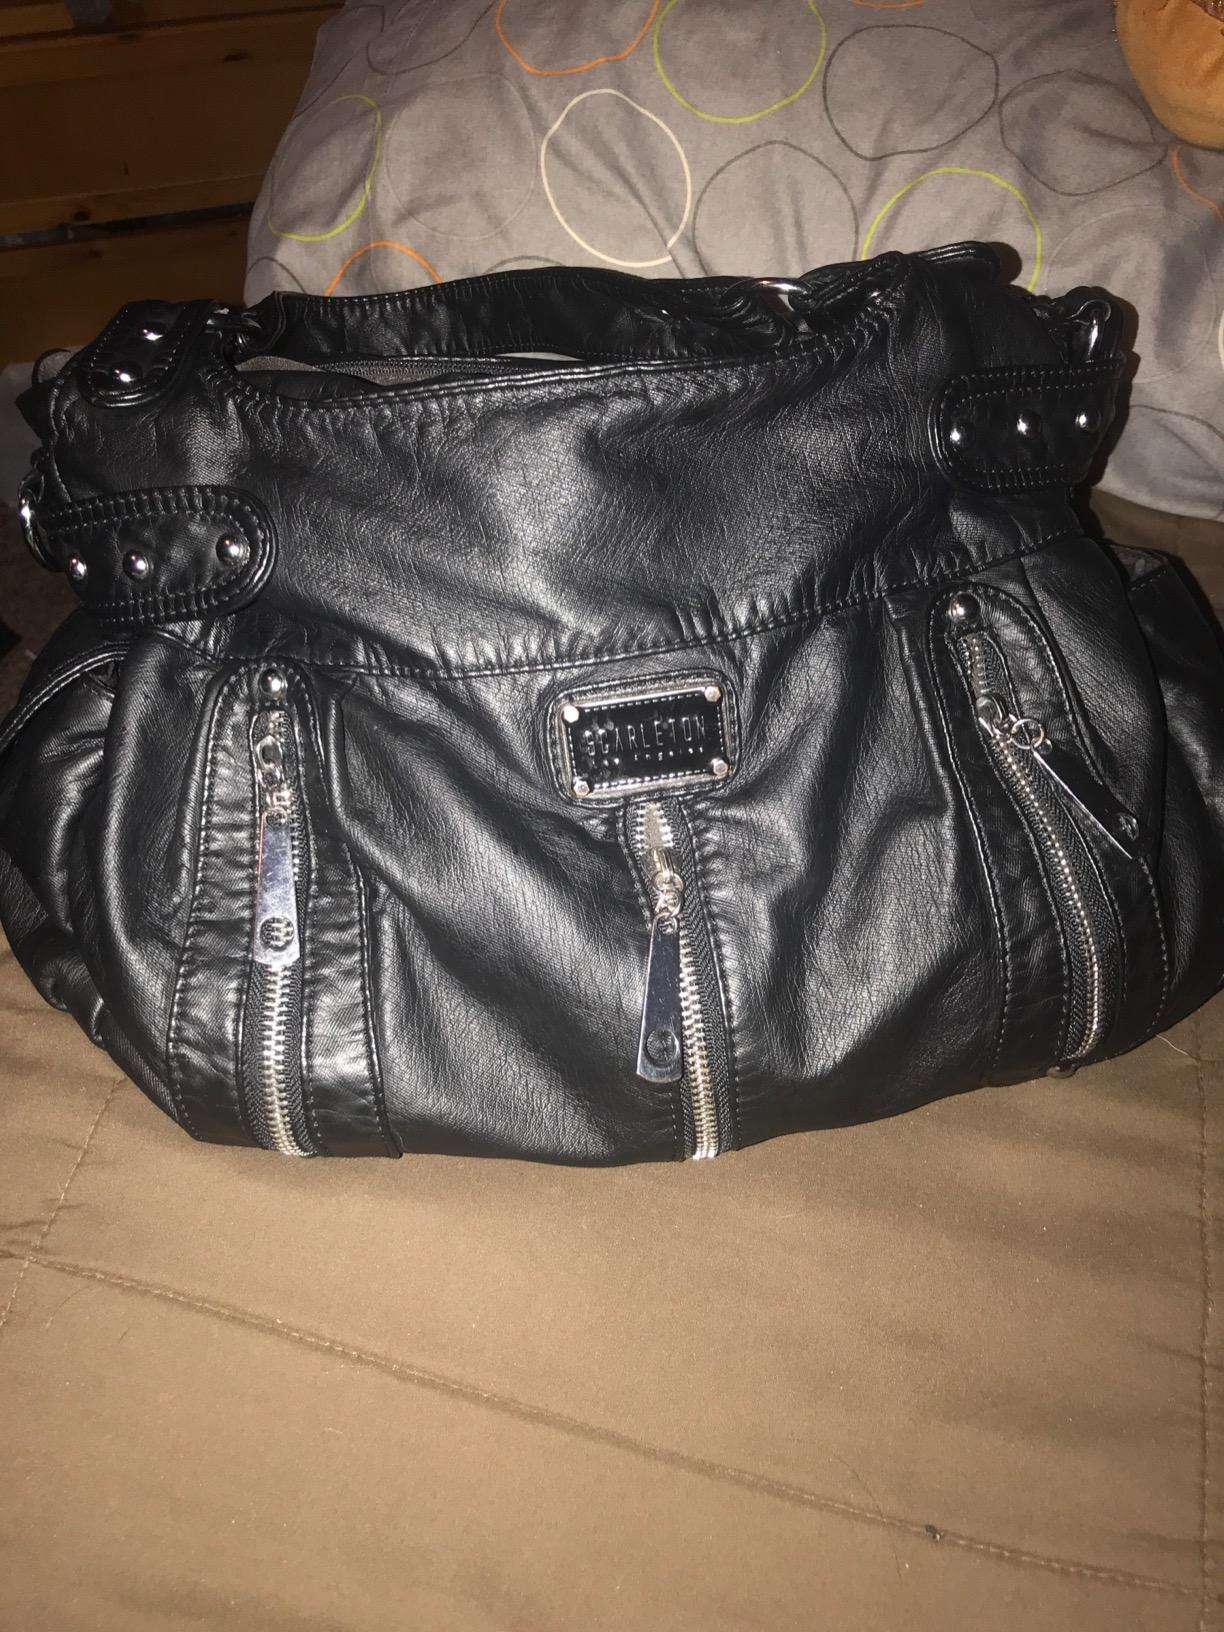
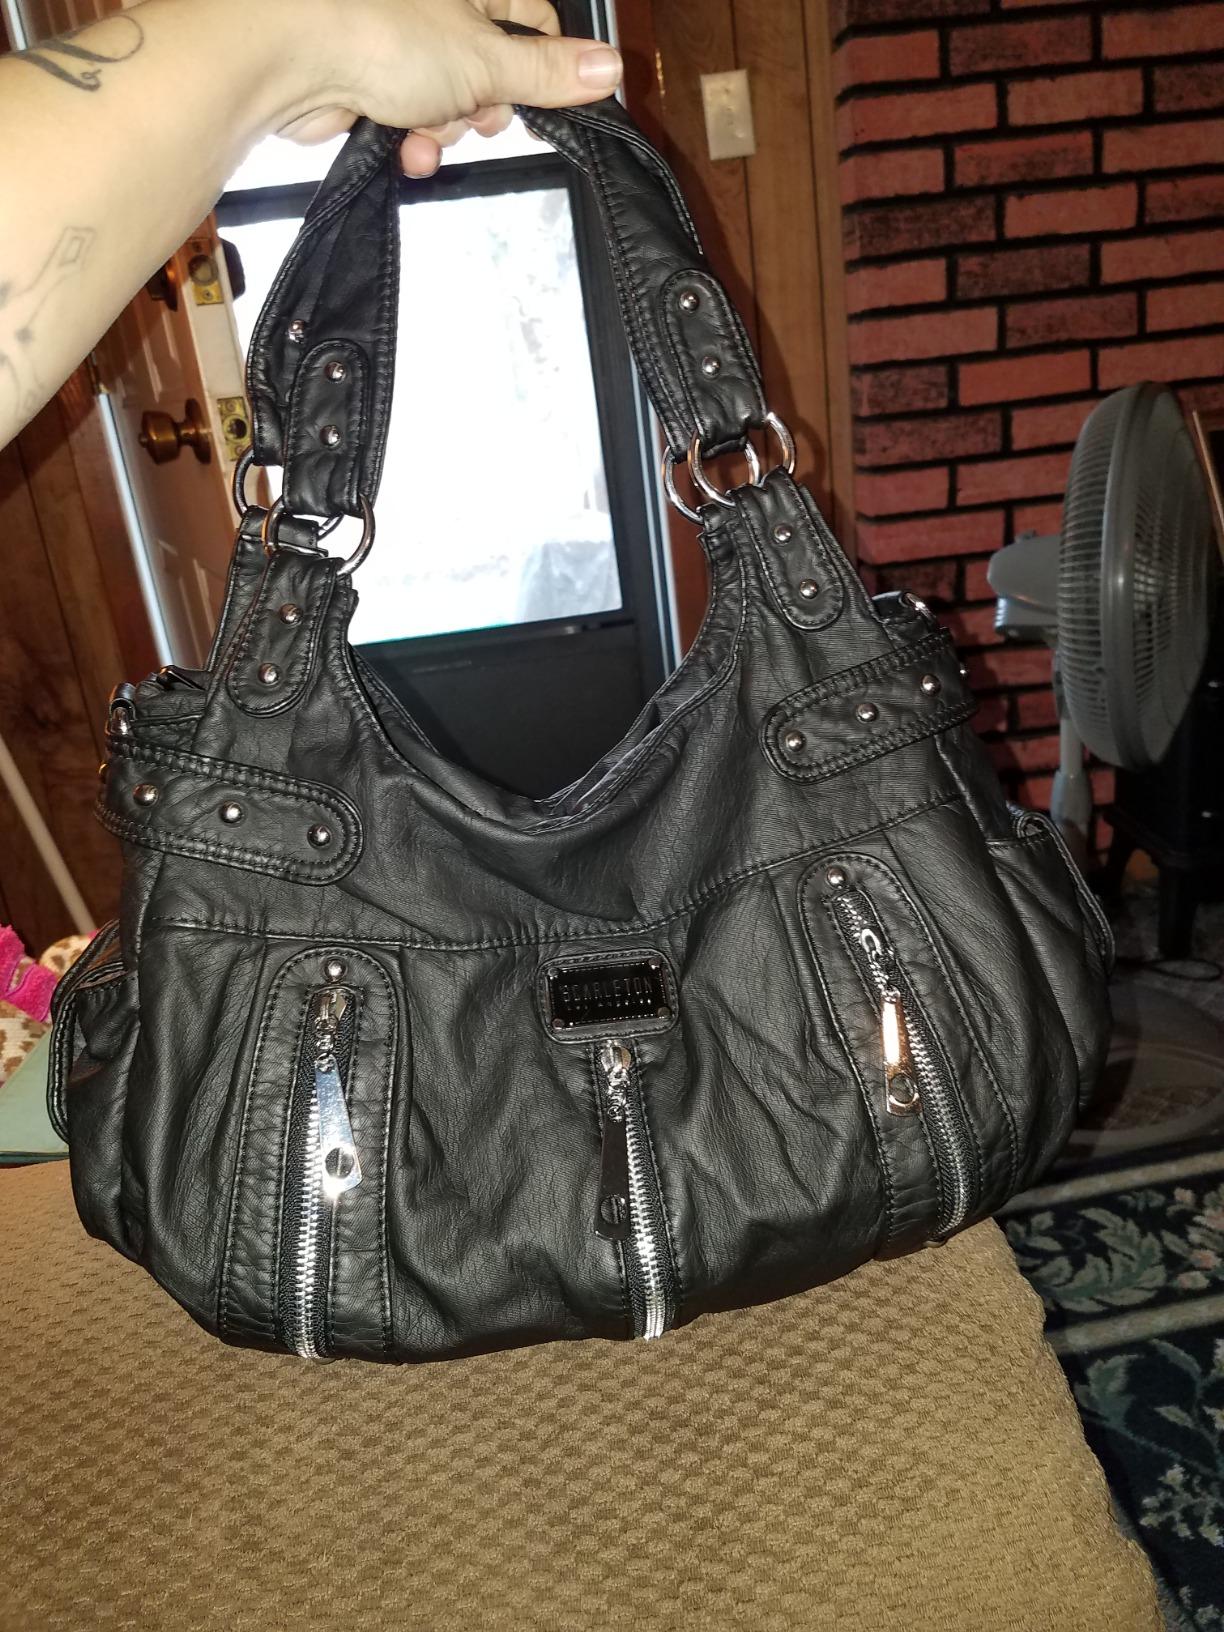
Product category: accessories_handbag
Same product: yes